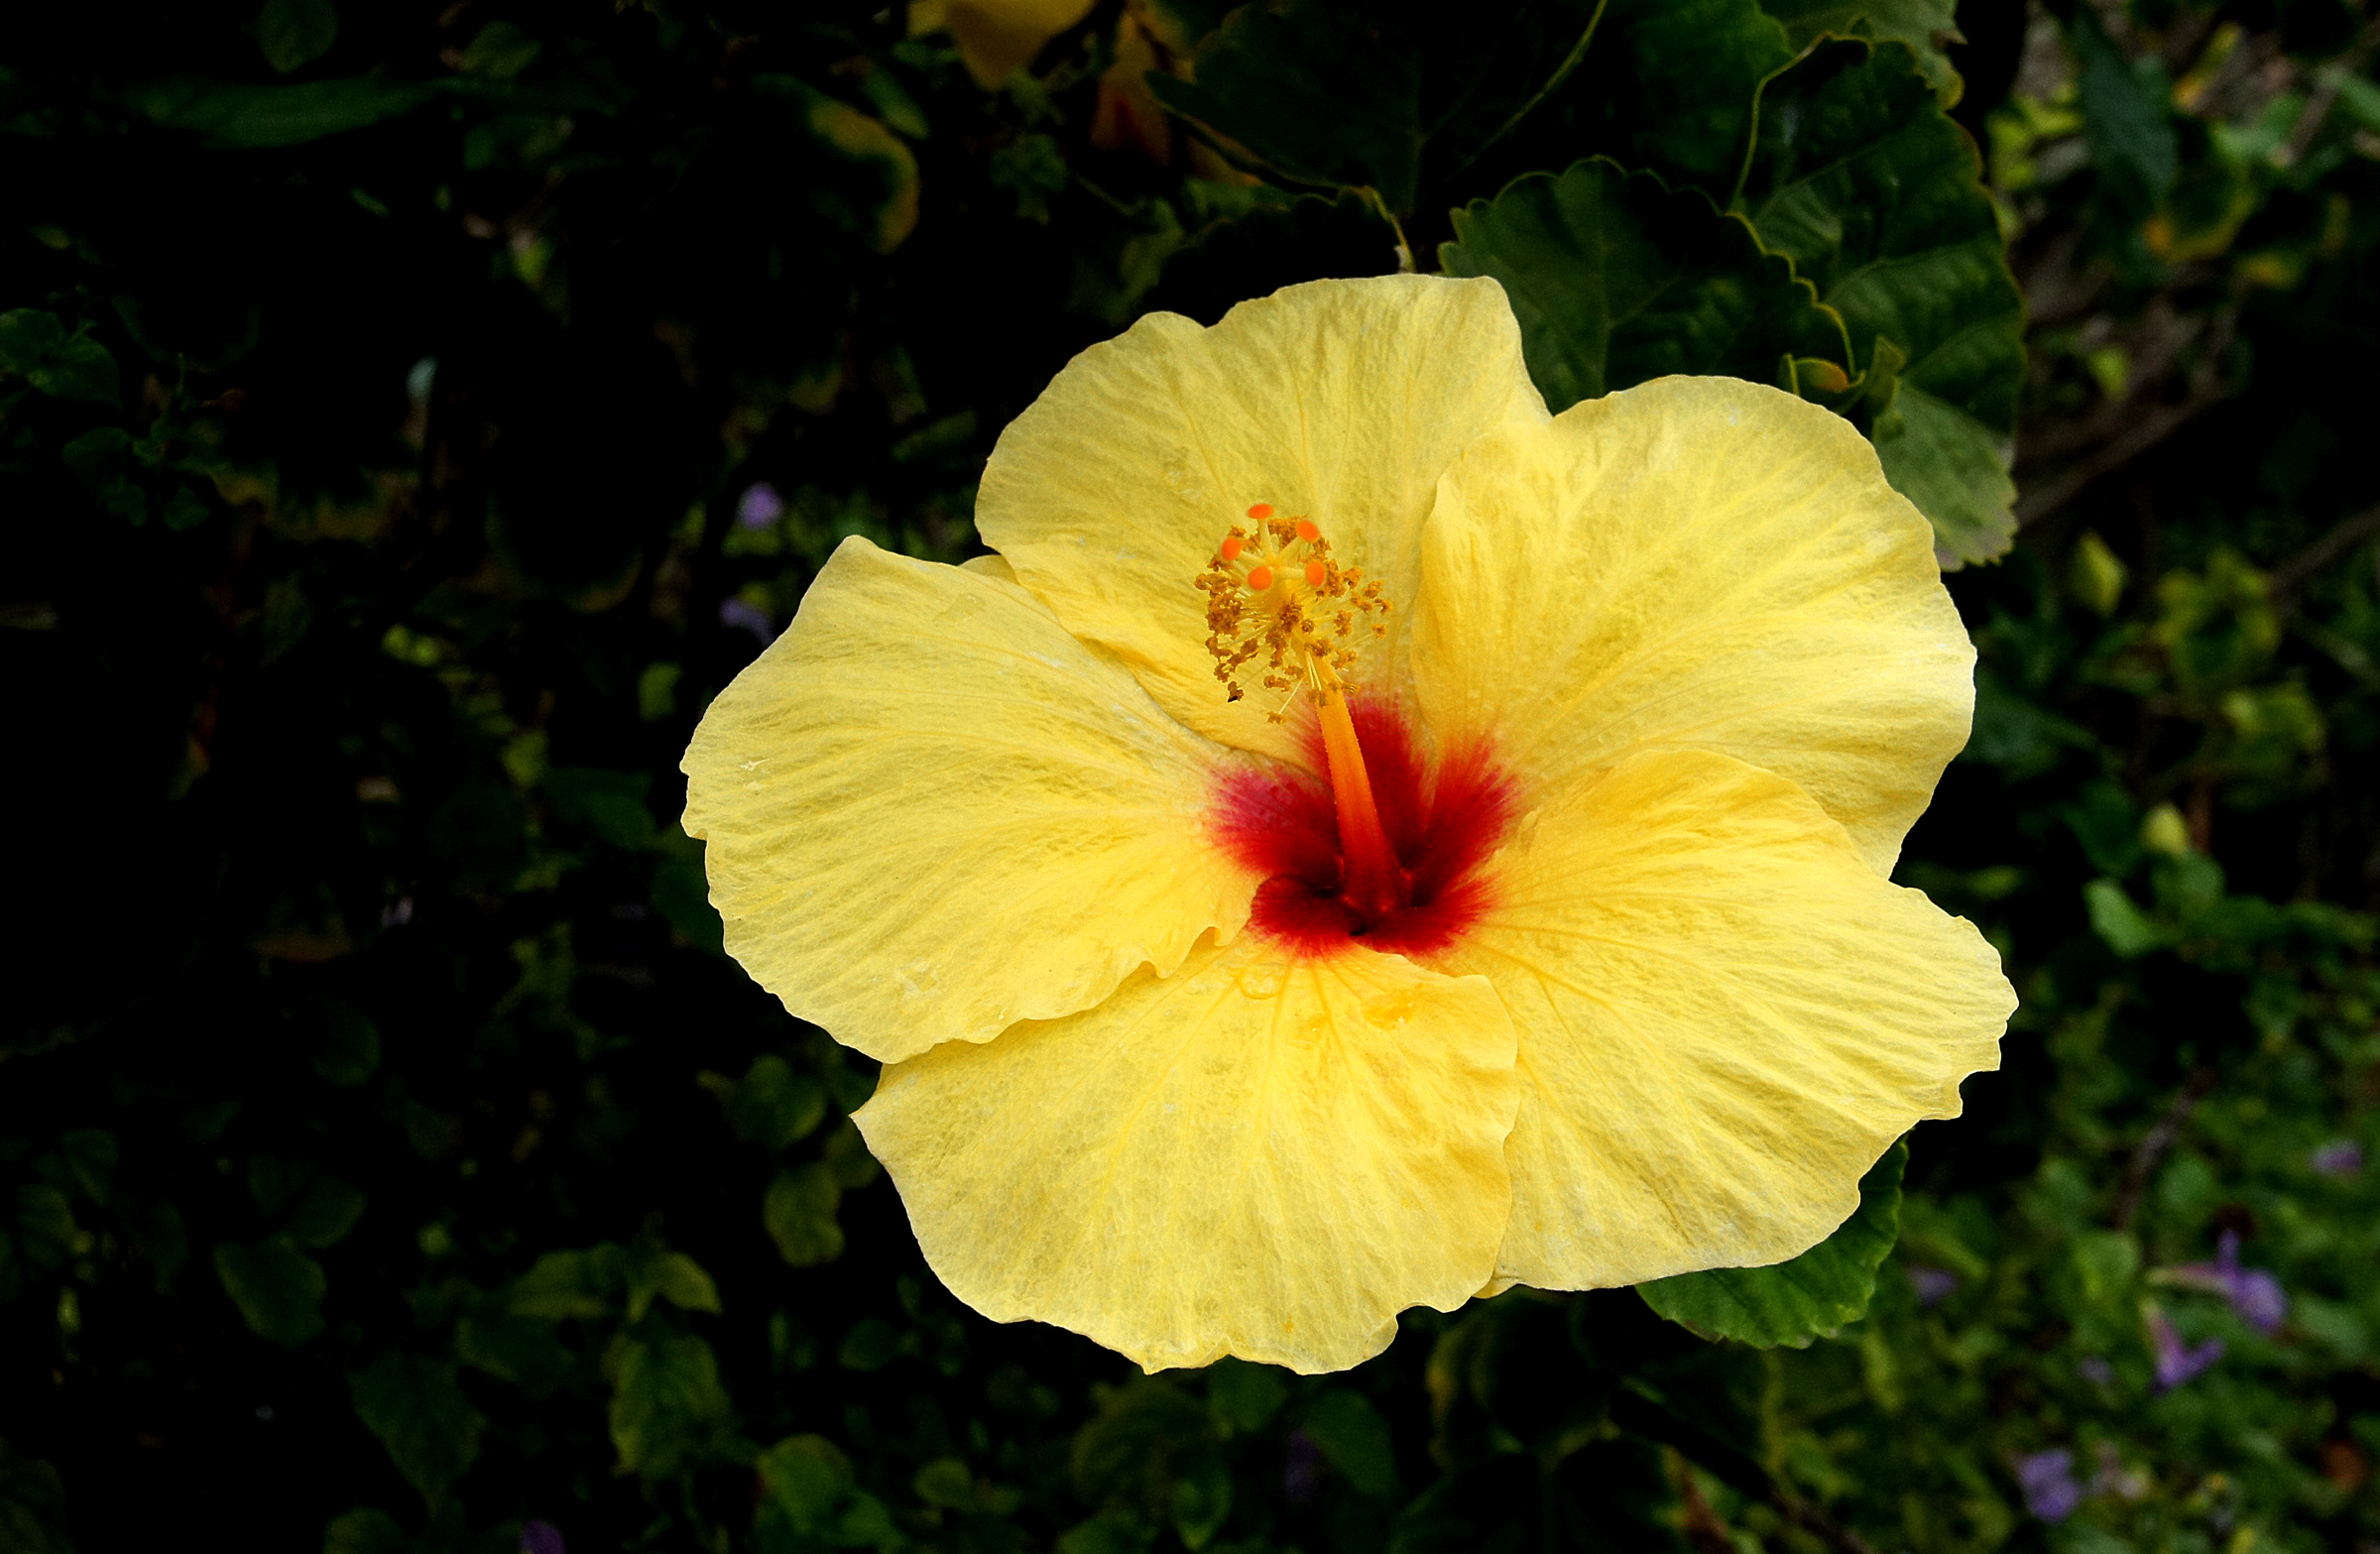
nature, blossom, plant, leaf, flower, petal, botany, hawaii, yellow, flora, wildflower, flowers, explored, maui, hibiscus, sonyalpha, pacificisland, pacificislands, tropicalflowers, sonydslra580, tamron18270mmpzd, malvaceae, malvales, macro photography, flowering plant, chinese hibiscus, land plant